Darrell Clarke

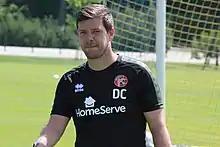
Clarke managing Walsall in 2019

On 10 May 2019, Clarke signed a three-year contract to become Walsall's new manager following their relegation into League Two at the end of the 2018–19 season. He signed 16 players as 23 departed – including midfielder George Dobson, who was sold on to Sunderland – and got off to a poor start after Walsall picked up just one win the opening ten games of the 2019–20 campaign, with the team sound defensively but failing to create any chances in a 5–3–2 formation. Form improved as Clarke switched to a 4–4–2 formation and got the best out of 22-year-old Wes McDonald, However, a run of six league defeats began in October and drew the club into a relegation battle, though was immediately followed by a run of only two defeats in 11 league games. Walsall were in mid-table when the season was ended early due to the COVID-19 pandemic in England and Walsall Supporters' Trust secretary Steve Davies said that the team were "starting to gel and the signing of Wes McDonald was key". Clarke went on to admit that the following campaign would likely see him focus more on youth as the club faced a challenging financial future due to the effects of the pandemic. He left the Bescot Stadium midway through the 2020–21 season with Walsall 11th in the table after Port Vale agreed to pay Walsall a compensation package.